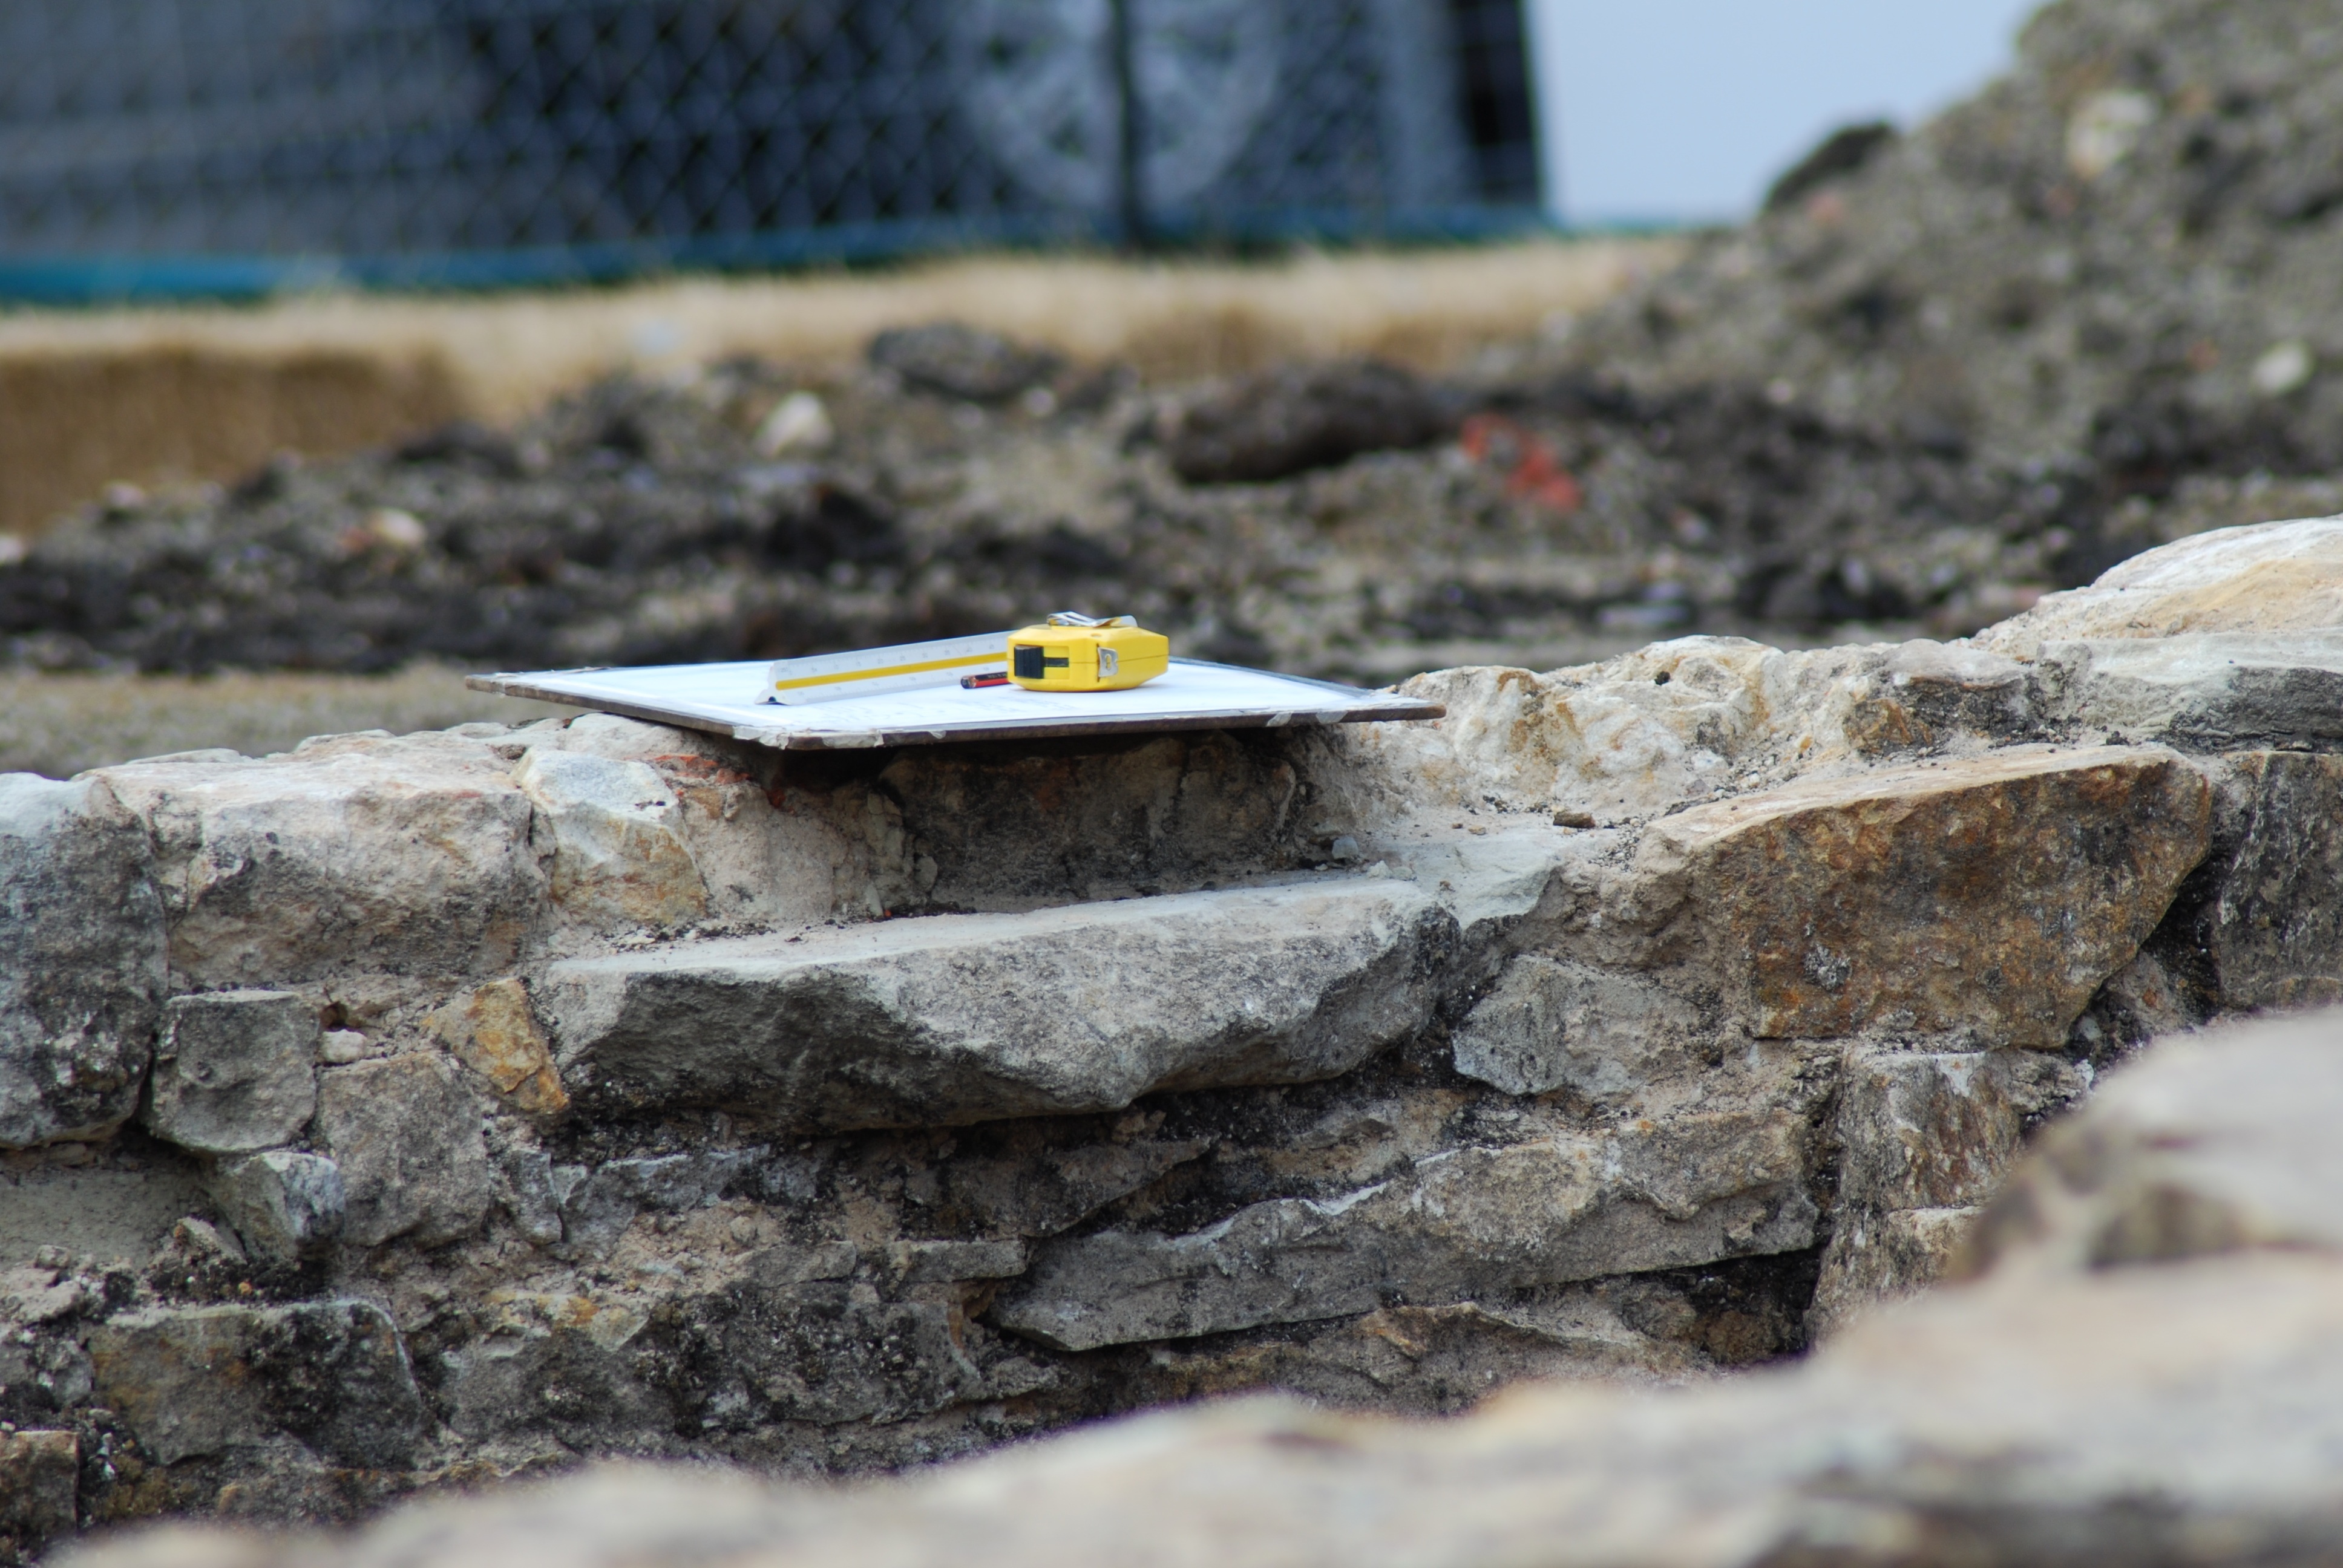
nature, rock, wood, wall, soil, terrain, material, geology, archaeology, ruins, foundation, history, historical, plans, excavations